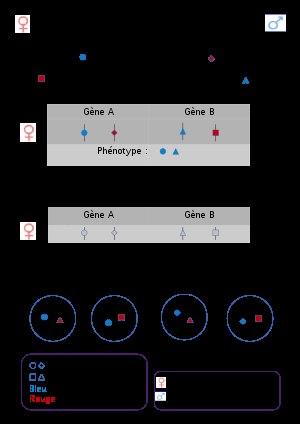
L'empreinte génomique désigne l'un des mécanismes de l'épigénétique, c'est-à-dire un mécanisme moléculaire qui a lieu au niveau du génome des individus et qui participe à la régulation de l'expression des gènes. Notons que moins d'1 % des gènes y sont soumis. Les gènes qui subissent l'empreinte ne s'expriment pas.